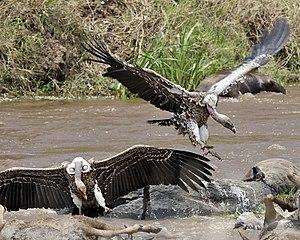
Le Vautour de Rüppell est une espèce de grandes rapaces de la famille des Accipitridae. Son nom est dédié à l'explorateur et zoologiste allemand Eduard Rüppell. La population, d’environ 30 000 individus, est en baisse à cause de la perte d’habitat, d’empoisonnements accidentels et d’autres facteurs. Le vautour de Rüppel est considéré comme l’oiseau ayant la plus haute altitude de vol, avec un exemple certifié à plus de 11 000 m au dessus du niveau de la mer.